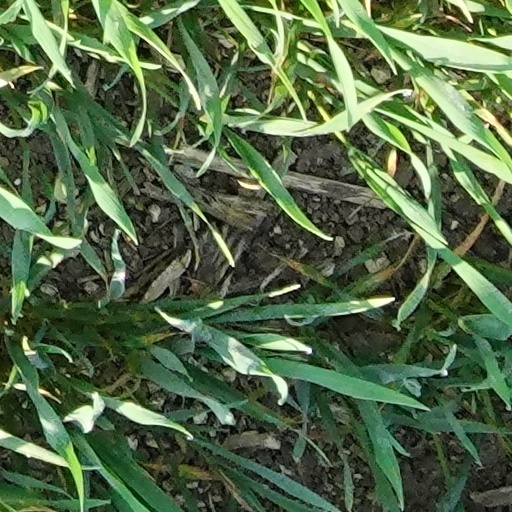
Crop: wheat